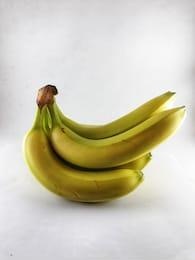
Label: banana